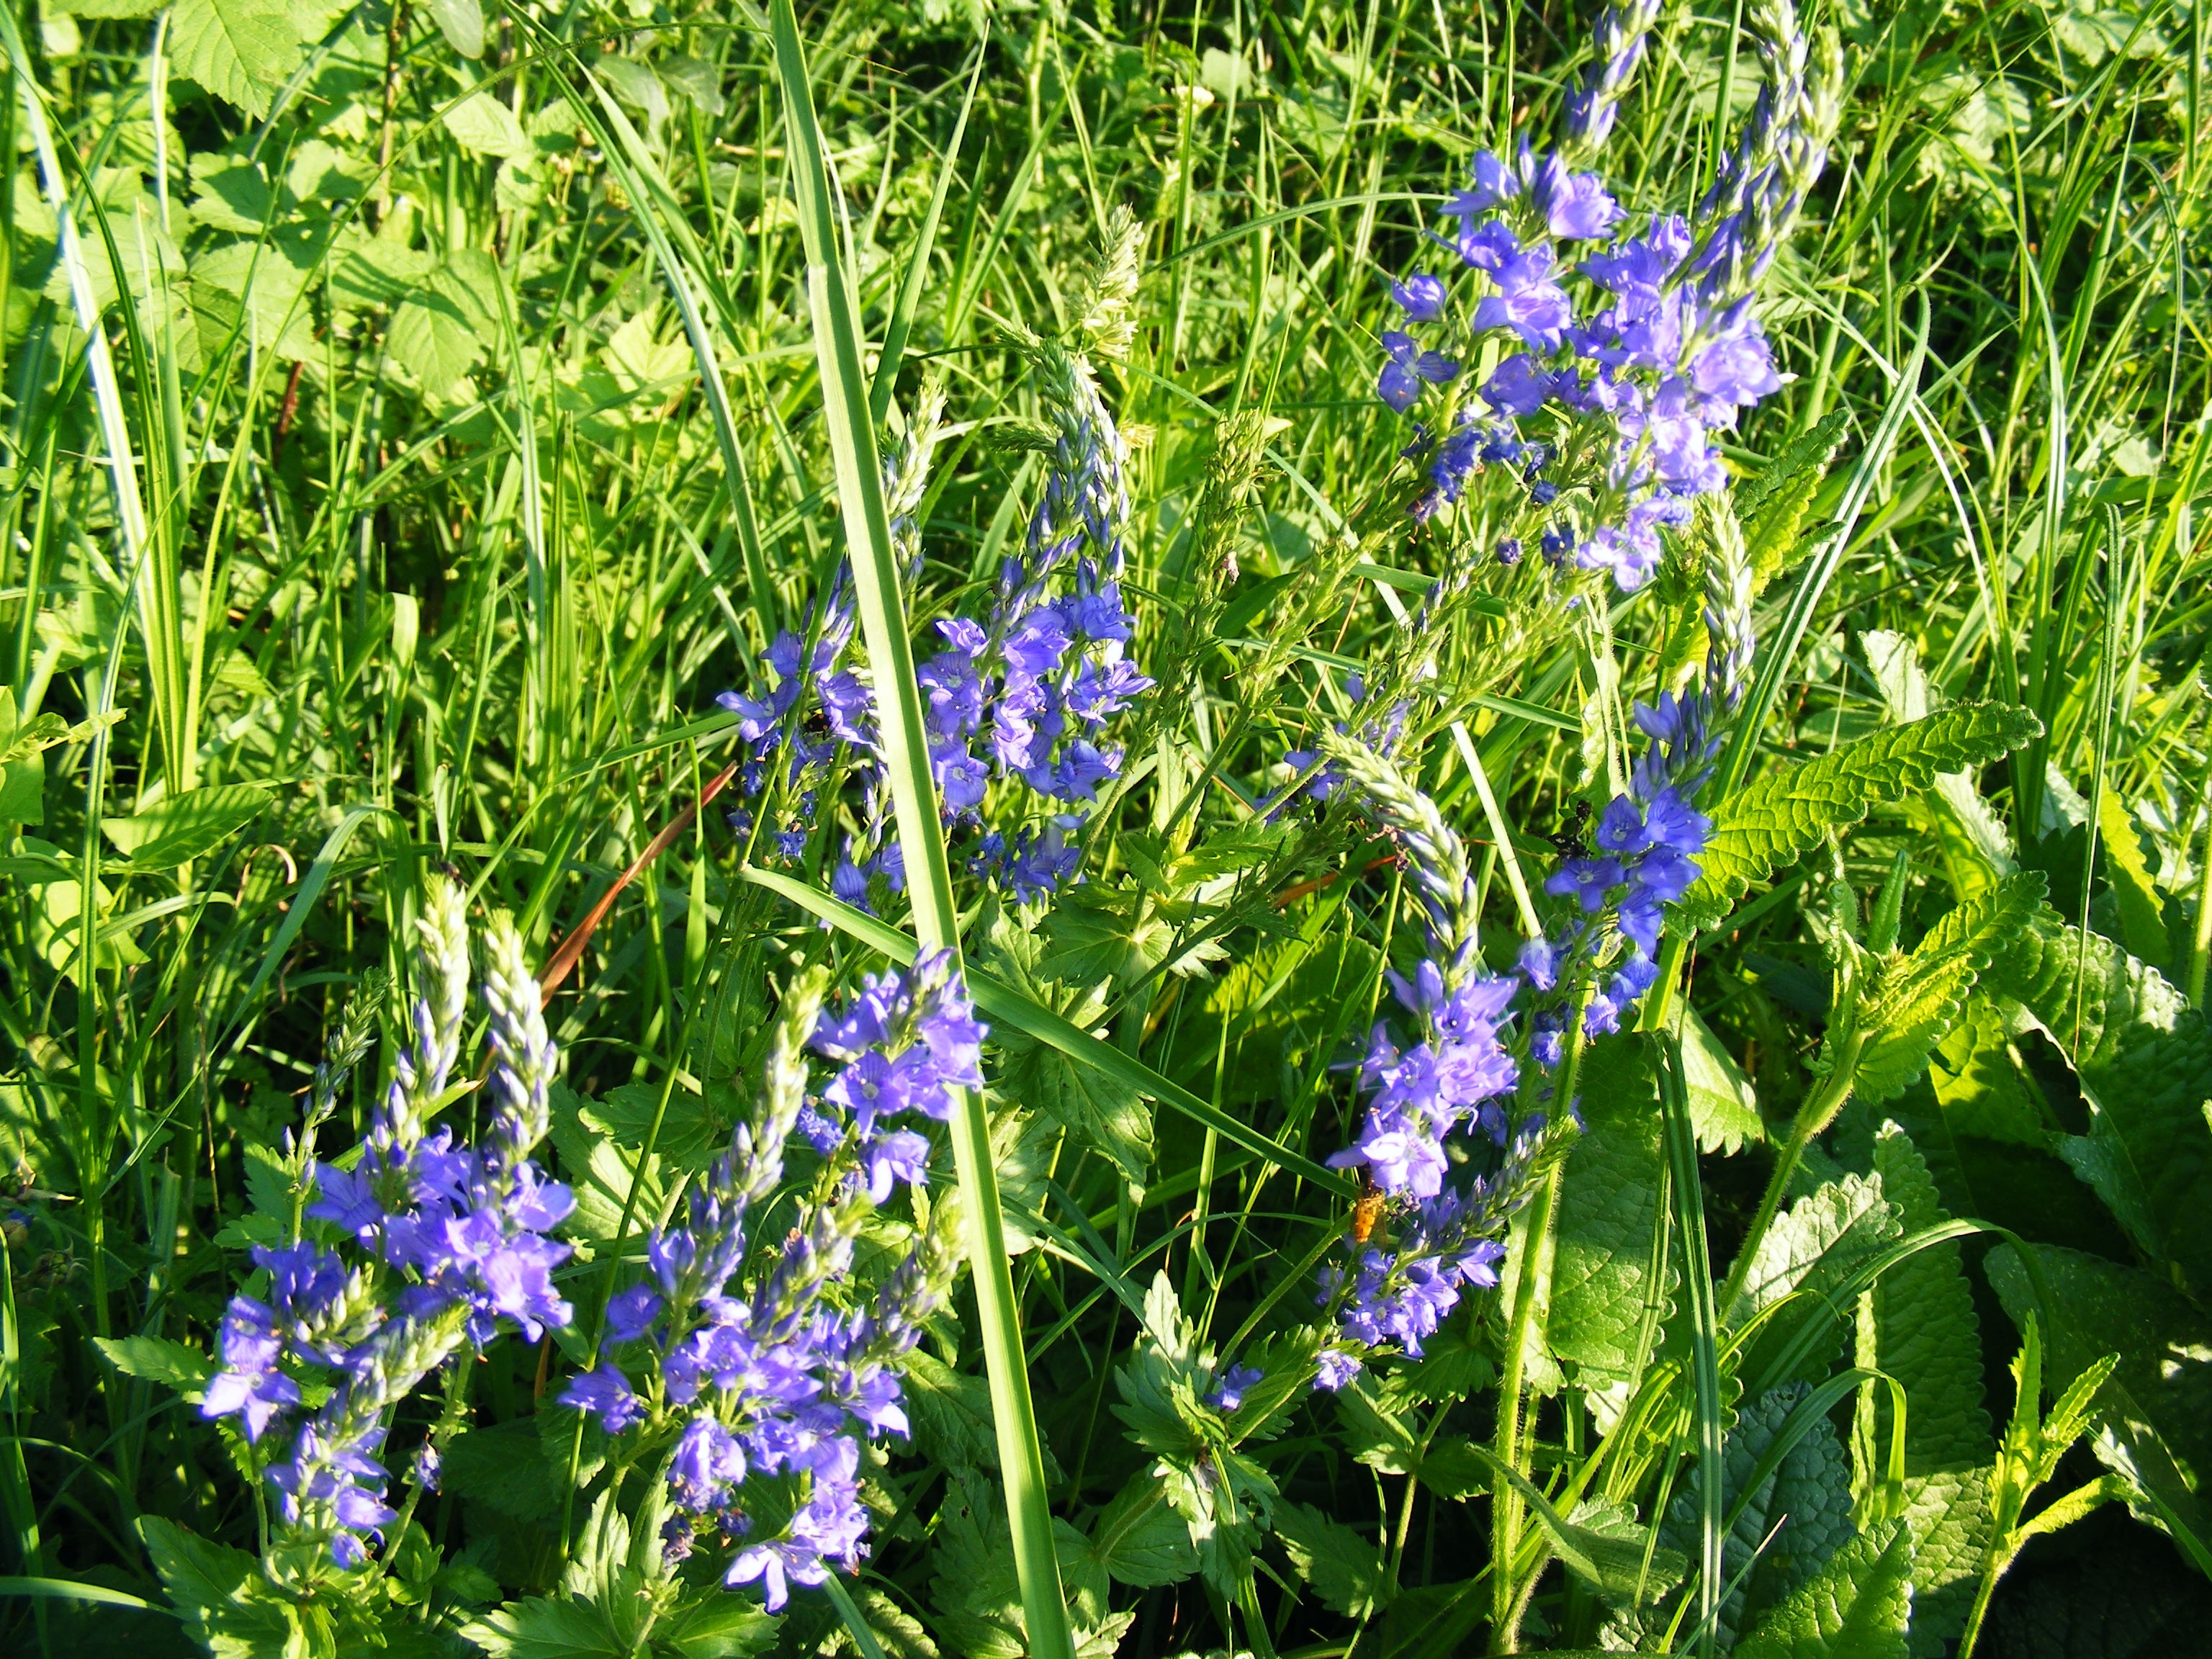
blossom, plant, meadow, stem, leaf, flower, bloom, floral, environment, herb, crop, natural, botany, agriculture, garden, flora, botanical, plants, wildflower, flowers, flower bed, outdoors, vegetation, petals, wildflowers, horticulture, organic, flowering plant, delphinium, annual plant, land plant, english lavender, hyssopus